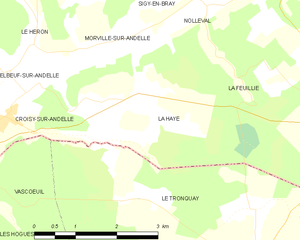
Carte des communes françaises La Haye